Bremen (aircraft)

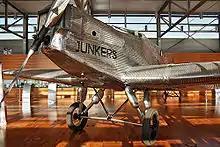
The Bremen in modern times

Greenly Island is small, barren and rocky. It was fortunate for the crew that the airplane landed in a peat bog. The relatively soft landing saved them but damaged the plane.